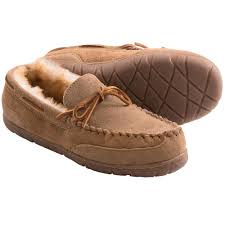
Waste category: shoes